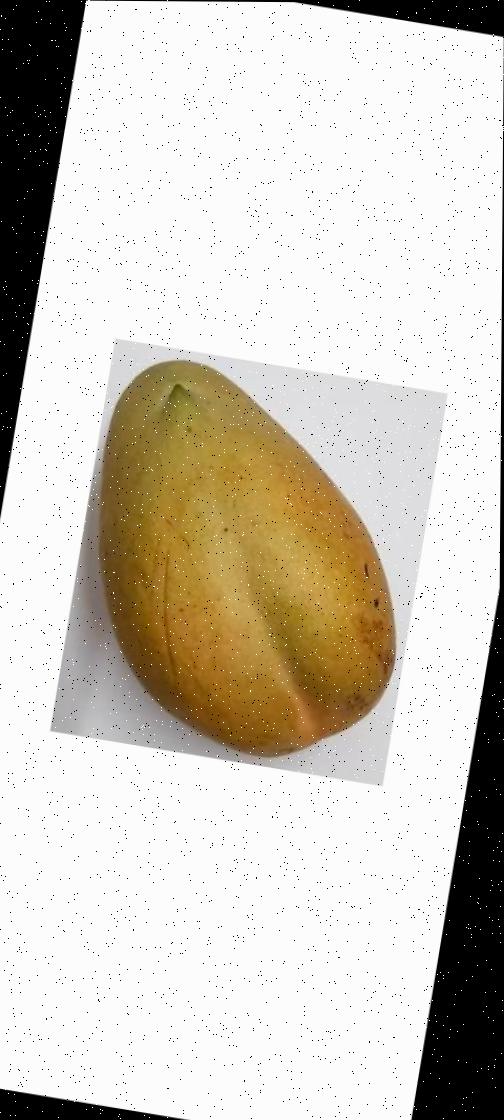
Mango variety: Bari-11